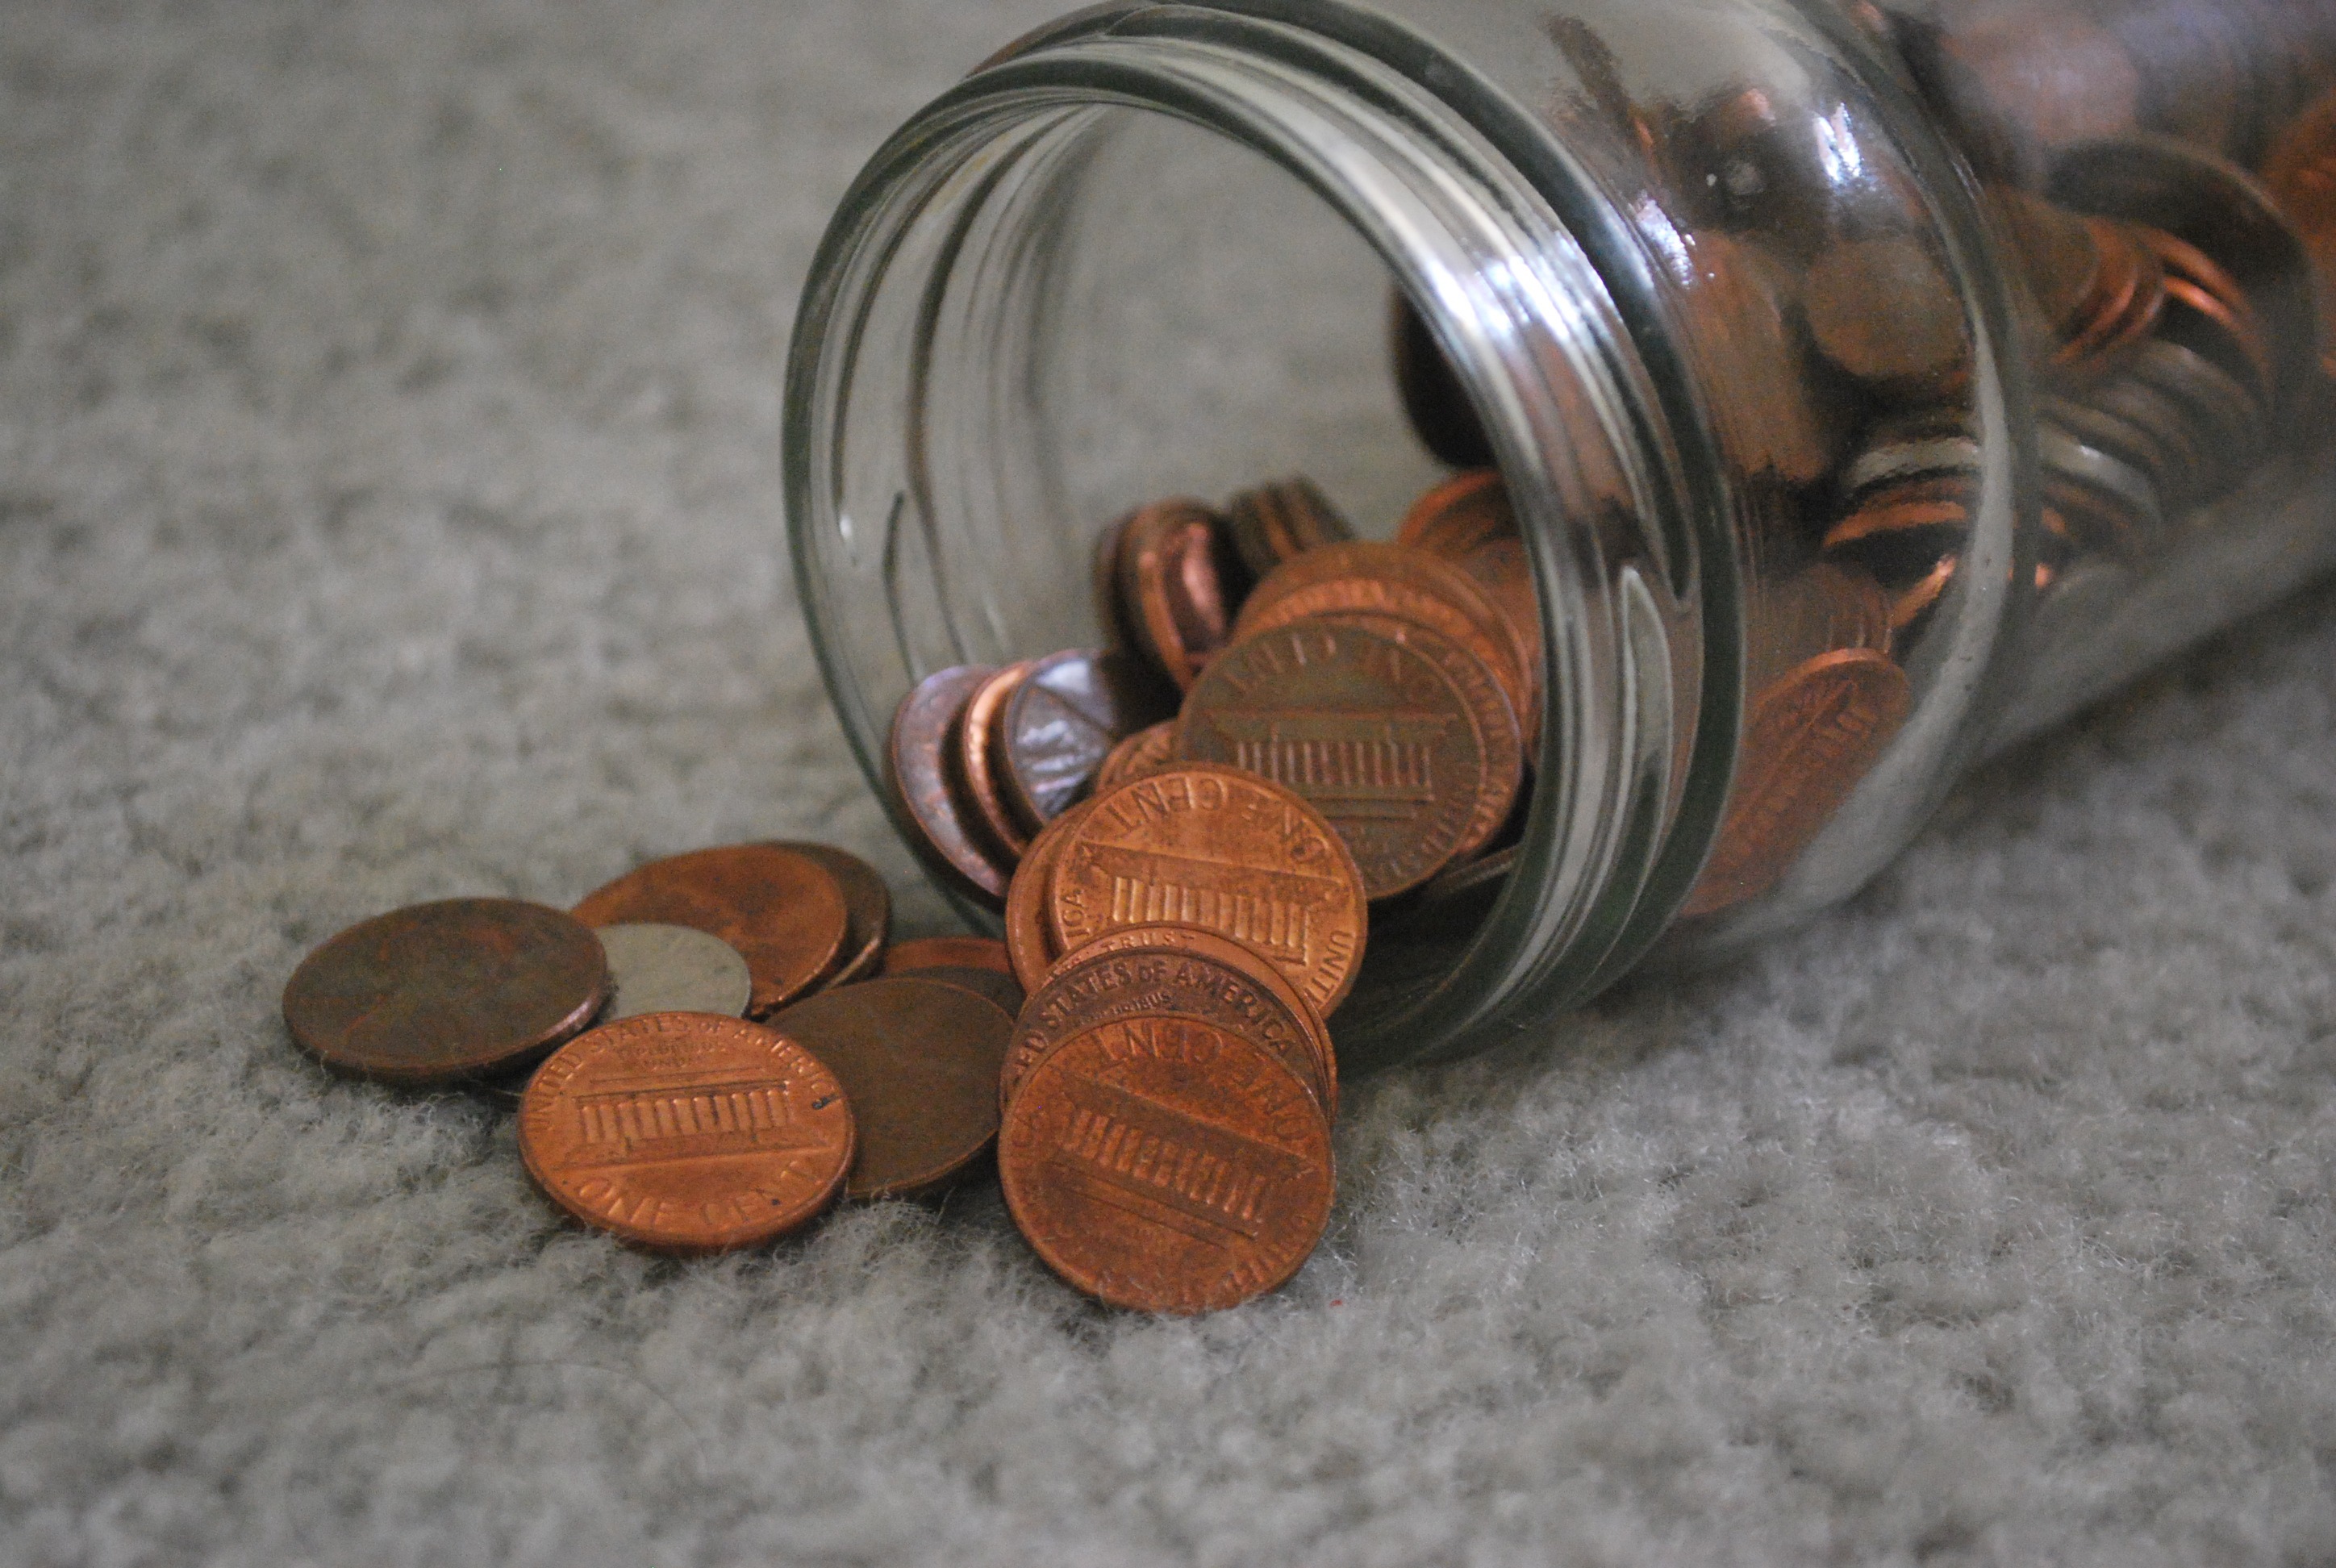
jar, money, product, coin, spill, coins, pennies, spilled, man made object